E. B. White

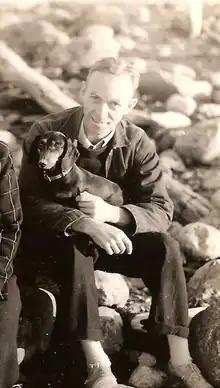
White on the beach with his dachshund Minnie

Elwyn Brooks White (July 11, 1899 – October 1, 1985) was an American writer. He was the author of several highly popular books for children, including "Stuart Little" (1945), "Charlotte's Web" (1952), and "The Trumpet of the Swan" (1970).